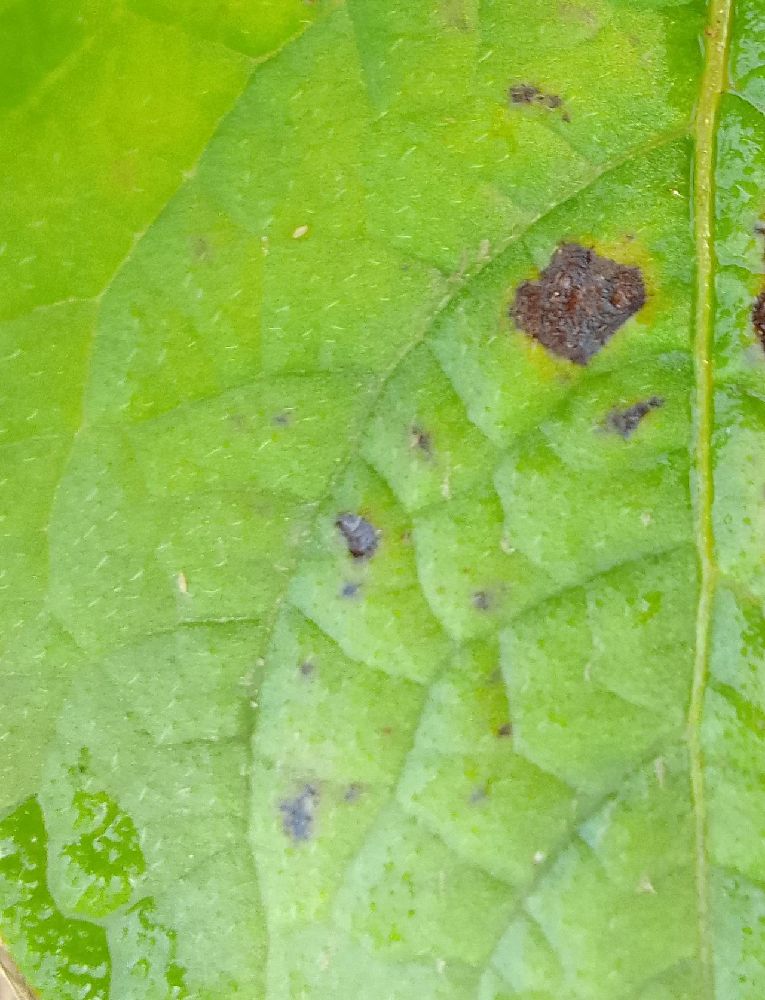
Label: Early blight